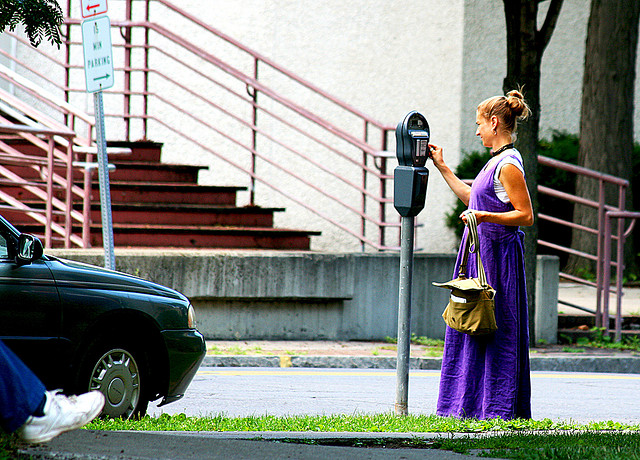
user: Given an image and a question. Answer the question in a short answer. Question: What is the lady inserting coins into? Short Answer:
assistant: park meter